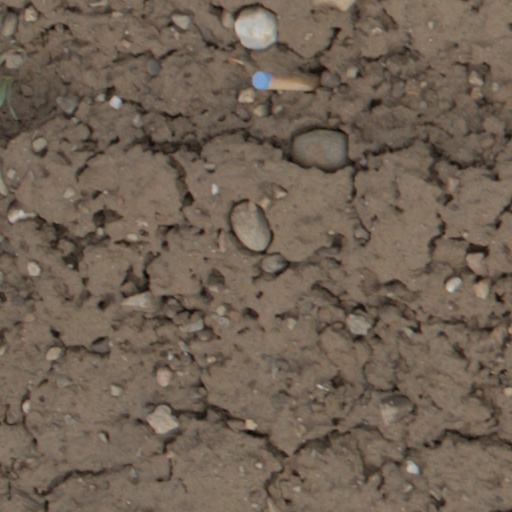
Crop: wheat